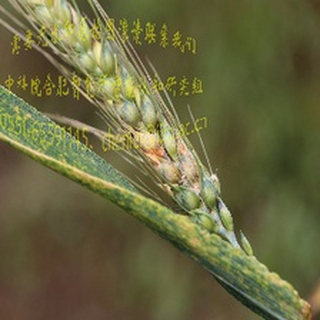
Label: wheat_fusarium_head_blight